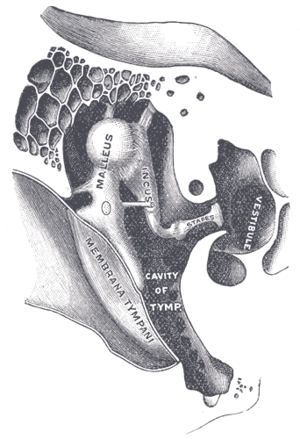
L'otospongiose, appelée aussi otosclérose, est une maladie de l'oreille interne et moyenne. C'est une maladie enzymatique d'origine génétique, à pénétrance variable. Elle est fréquemment déclenchée ou aggravée par certaines modifications hormonales importantes, comme la puberté ou le début d'une grossesse. Certains considèrent également que la prise d'un traitement hormonal peut y jouer un rôle.